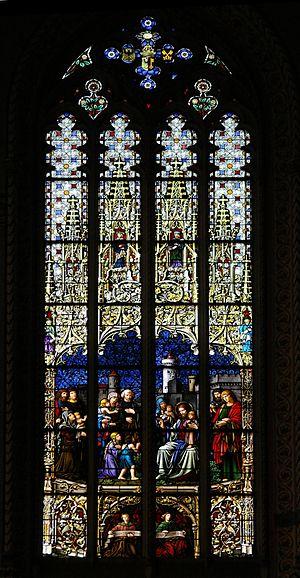
Vitraux de la cathédrale Saint-Pierre, Genève, Suisse.
La cathédrale protestante Saint-Pierre de Genève est depuis 1535 l'église protestante principale de Genève. Auparavant, elle fut pendant mille ans l'église cathédrale de l'évêque de Genève. Elle a été pour la dernière fois reconstruite entre les XIIᵉ et XVᵉ siècles, avec un portail datant du XVIIIᵉ siècle. Cette cathédrale est placée sous l'invocation de l'apôtre saint Pierre et porte à l'origine la dénomination « Saint-Pierre-ès-liens ». La cathédrale est aussi un « temple civique » où se tient l'assermentation du gouvernement cantonal.